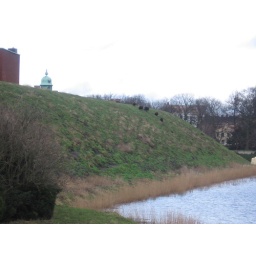
sheep on hill against castle